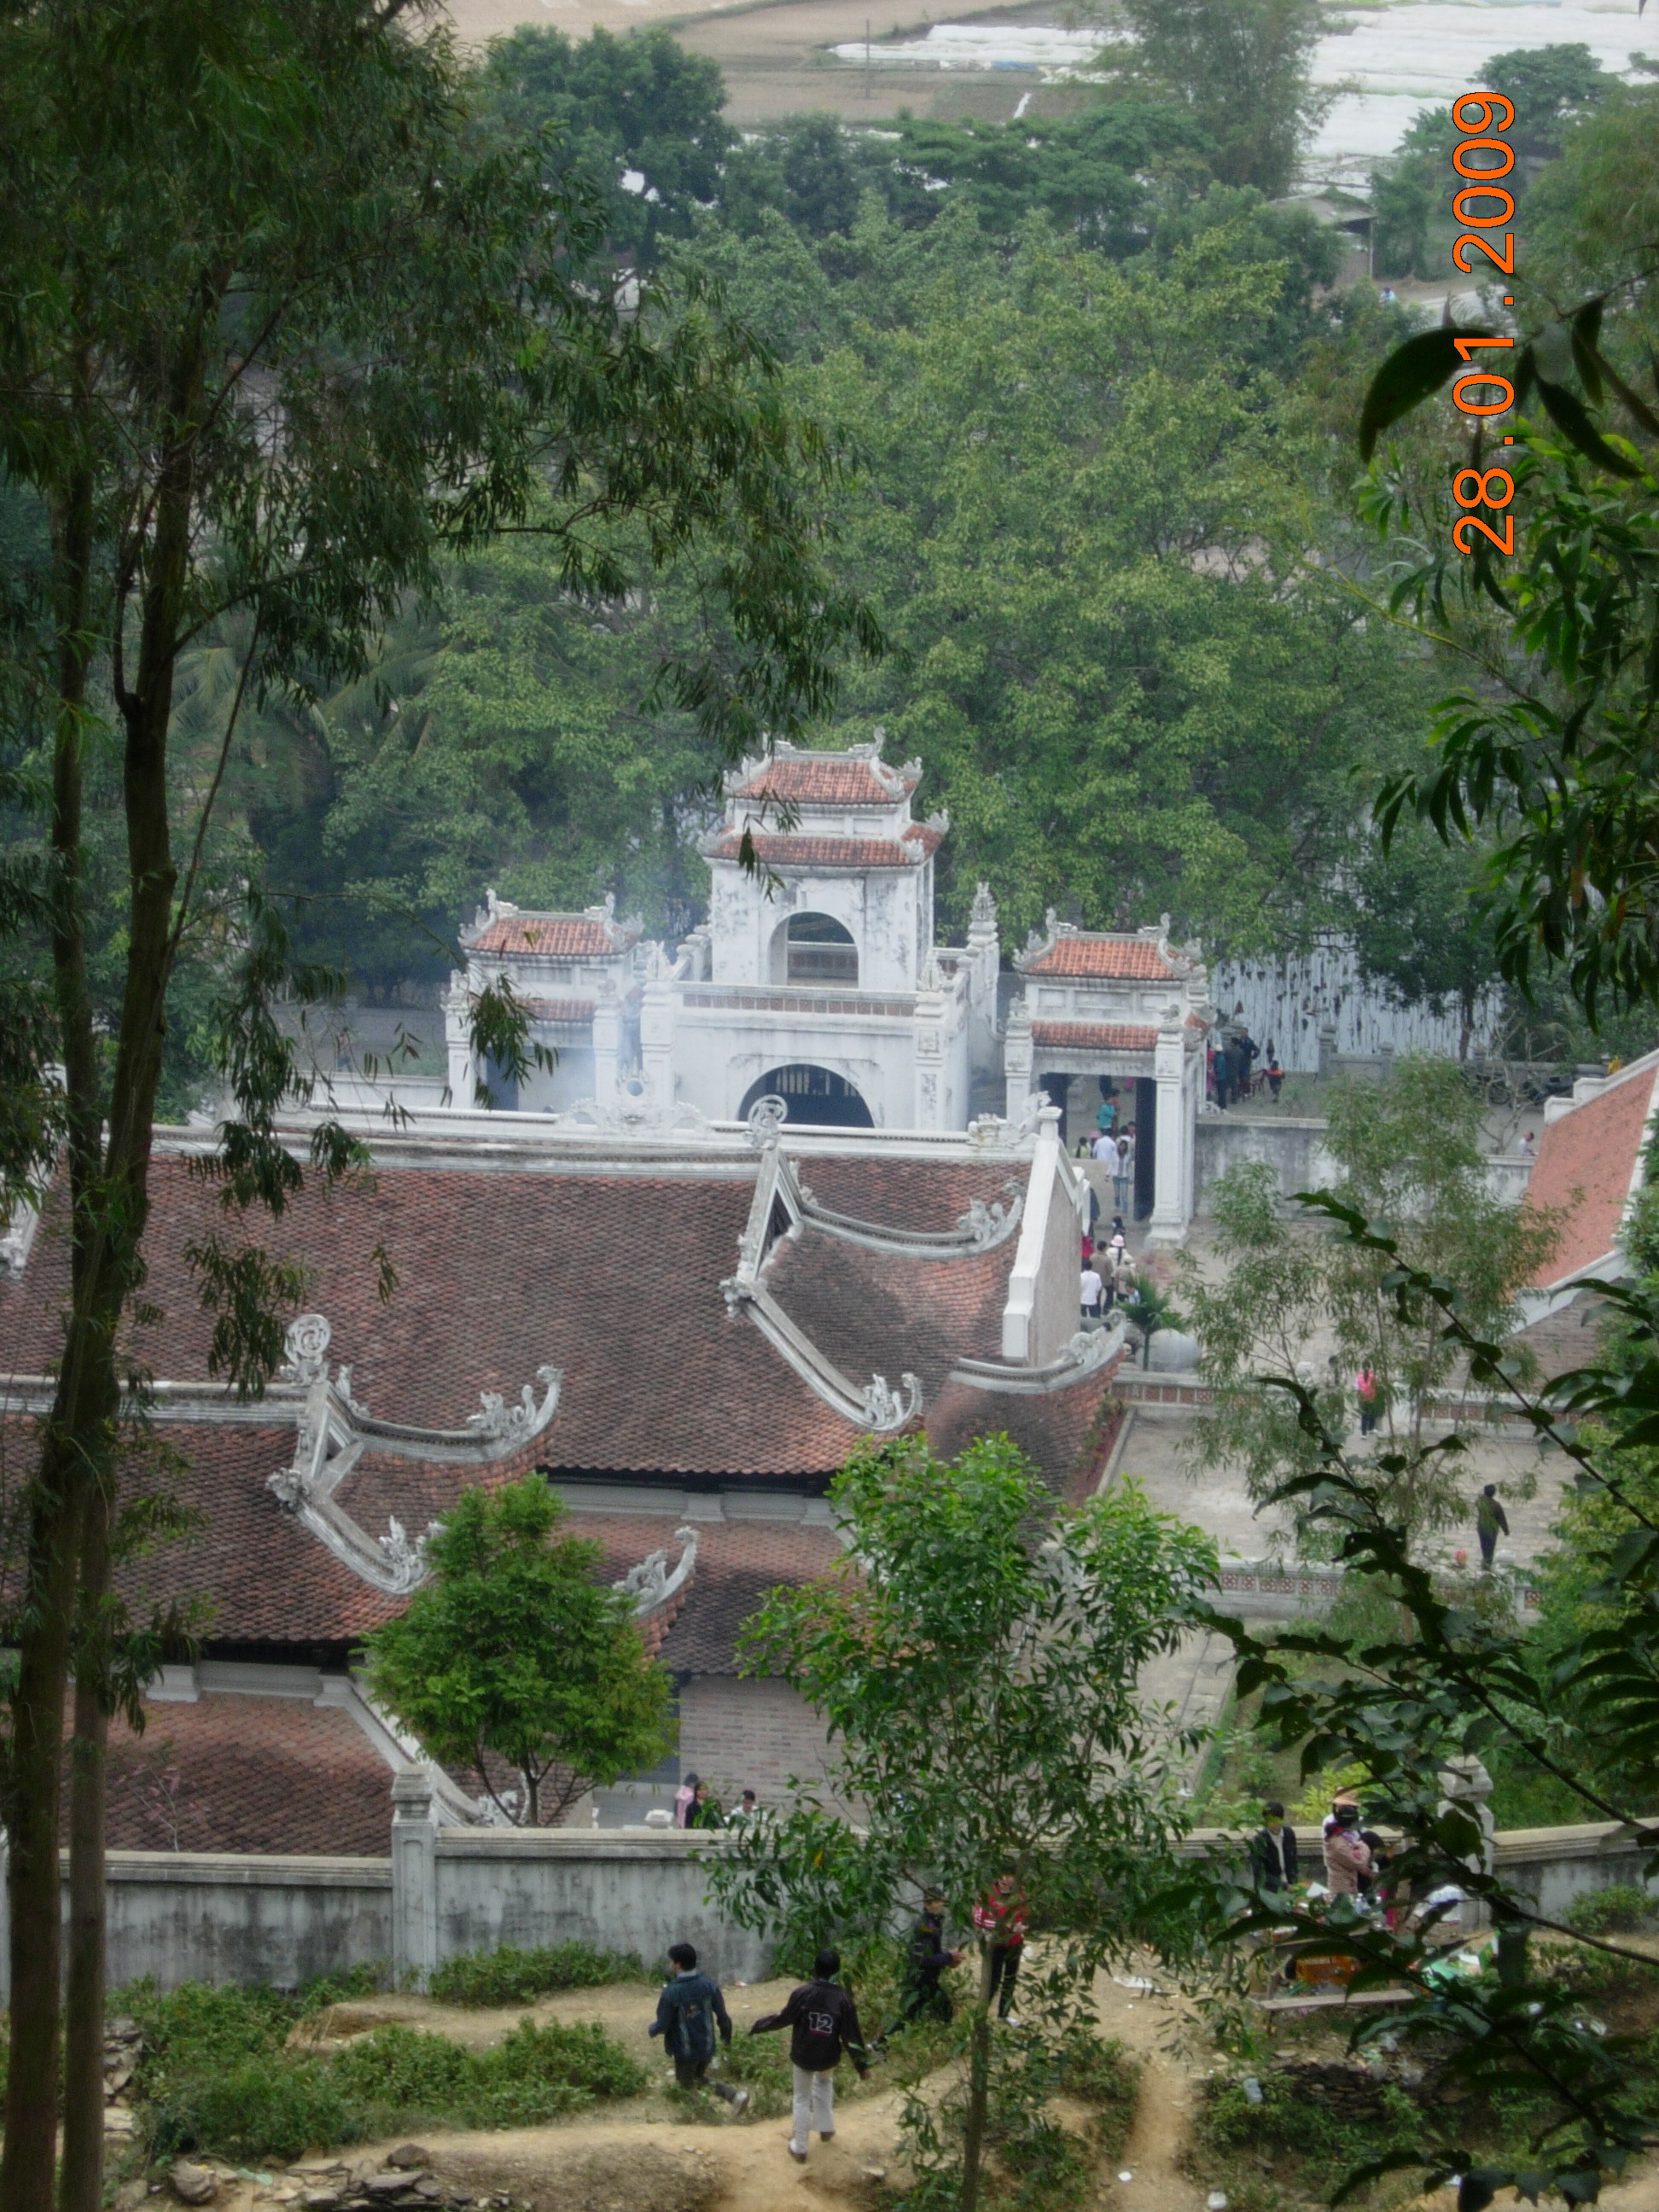
user: text: Mái nhà của các công trình kiến trúc trong hình có màu gì?
assistant: text: Màu nâu đỏ

user: text: Công trình kiến trúc chính màu trắng trong hình ảnh là loại hình kiến trúc tôn giáo gì thường thấy ở Việt Nam?
assistant: text: Chùa hoặc đền

user: text: Với ngày tháng ghi trên ảnh (28.01.2009), chuyến thăm chùa này có thể liên quan đến dịp lễ truyền thống nào của Việt Nam?
assistant: text: Tết Nguyên Đán